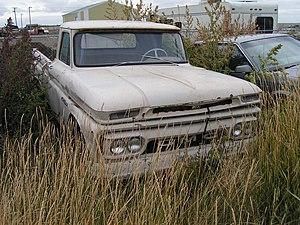
Chevrolet C/K est le nom d'une ligne de véhicules comportant des utilitaires légers, des châssis-cabines et des camions poids lourds produite par la marque Chevrolet de 1960 à 2001. Son équivalent GMC s'est appelé C/K jusqu'en 1987 puis GMC Sierra. Les prédécesseurs de ces véhicules étaient respectivement les Chevrolet Task-Force et les GMC Blue Chip.